Savannah Marshall

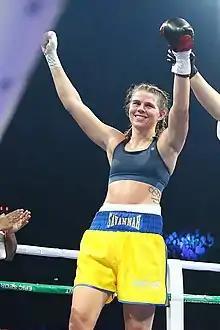

Savannah Rose Marshall (born 19 May 1991) is a British professional boxer and professional mixed martial artist. She has held world championships in two weight classes: the undisputed and "Ring" magazine female super-middleweight titles; and the World Boxing Organization (WBO) female middleweight title. As an amateur, she became the first British female world champion after securing gold at the 2012 World Championships.